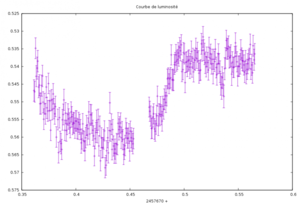
Courbe de luminosité montrant le passage d'une planète devant son étoile
"Siril est un logiciel d'astrophotographie qui permet de pré-traiter et traiter les images provenant de tout type d'imageur. Les images doivent être converties au format FITS 32 bits qui est le format utilisé nativement par Siril. Aussi, il est possible d'utiliser le format SER, utilisé généralement lors des acquisitions planétaires ou de ciel profond ""rapide"", sans conversions préalables.